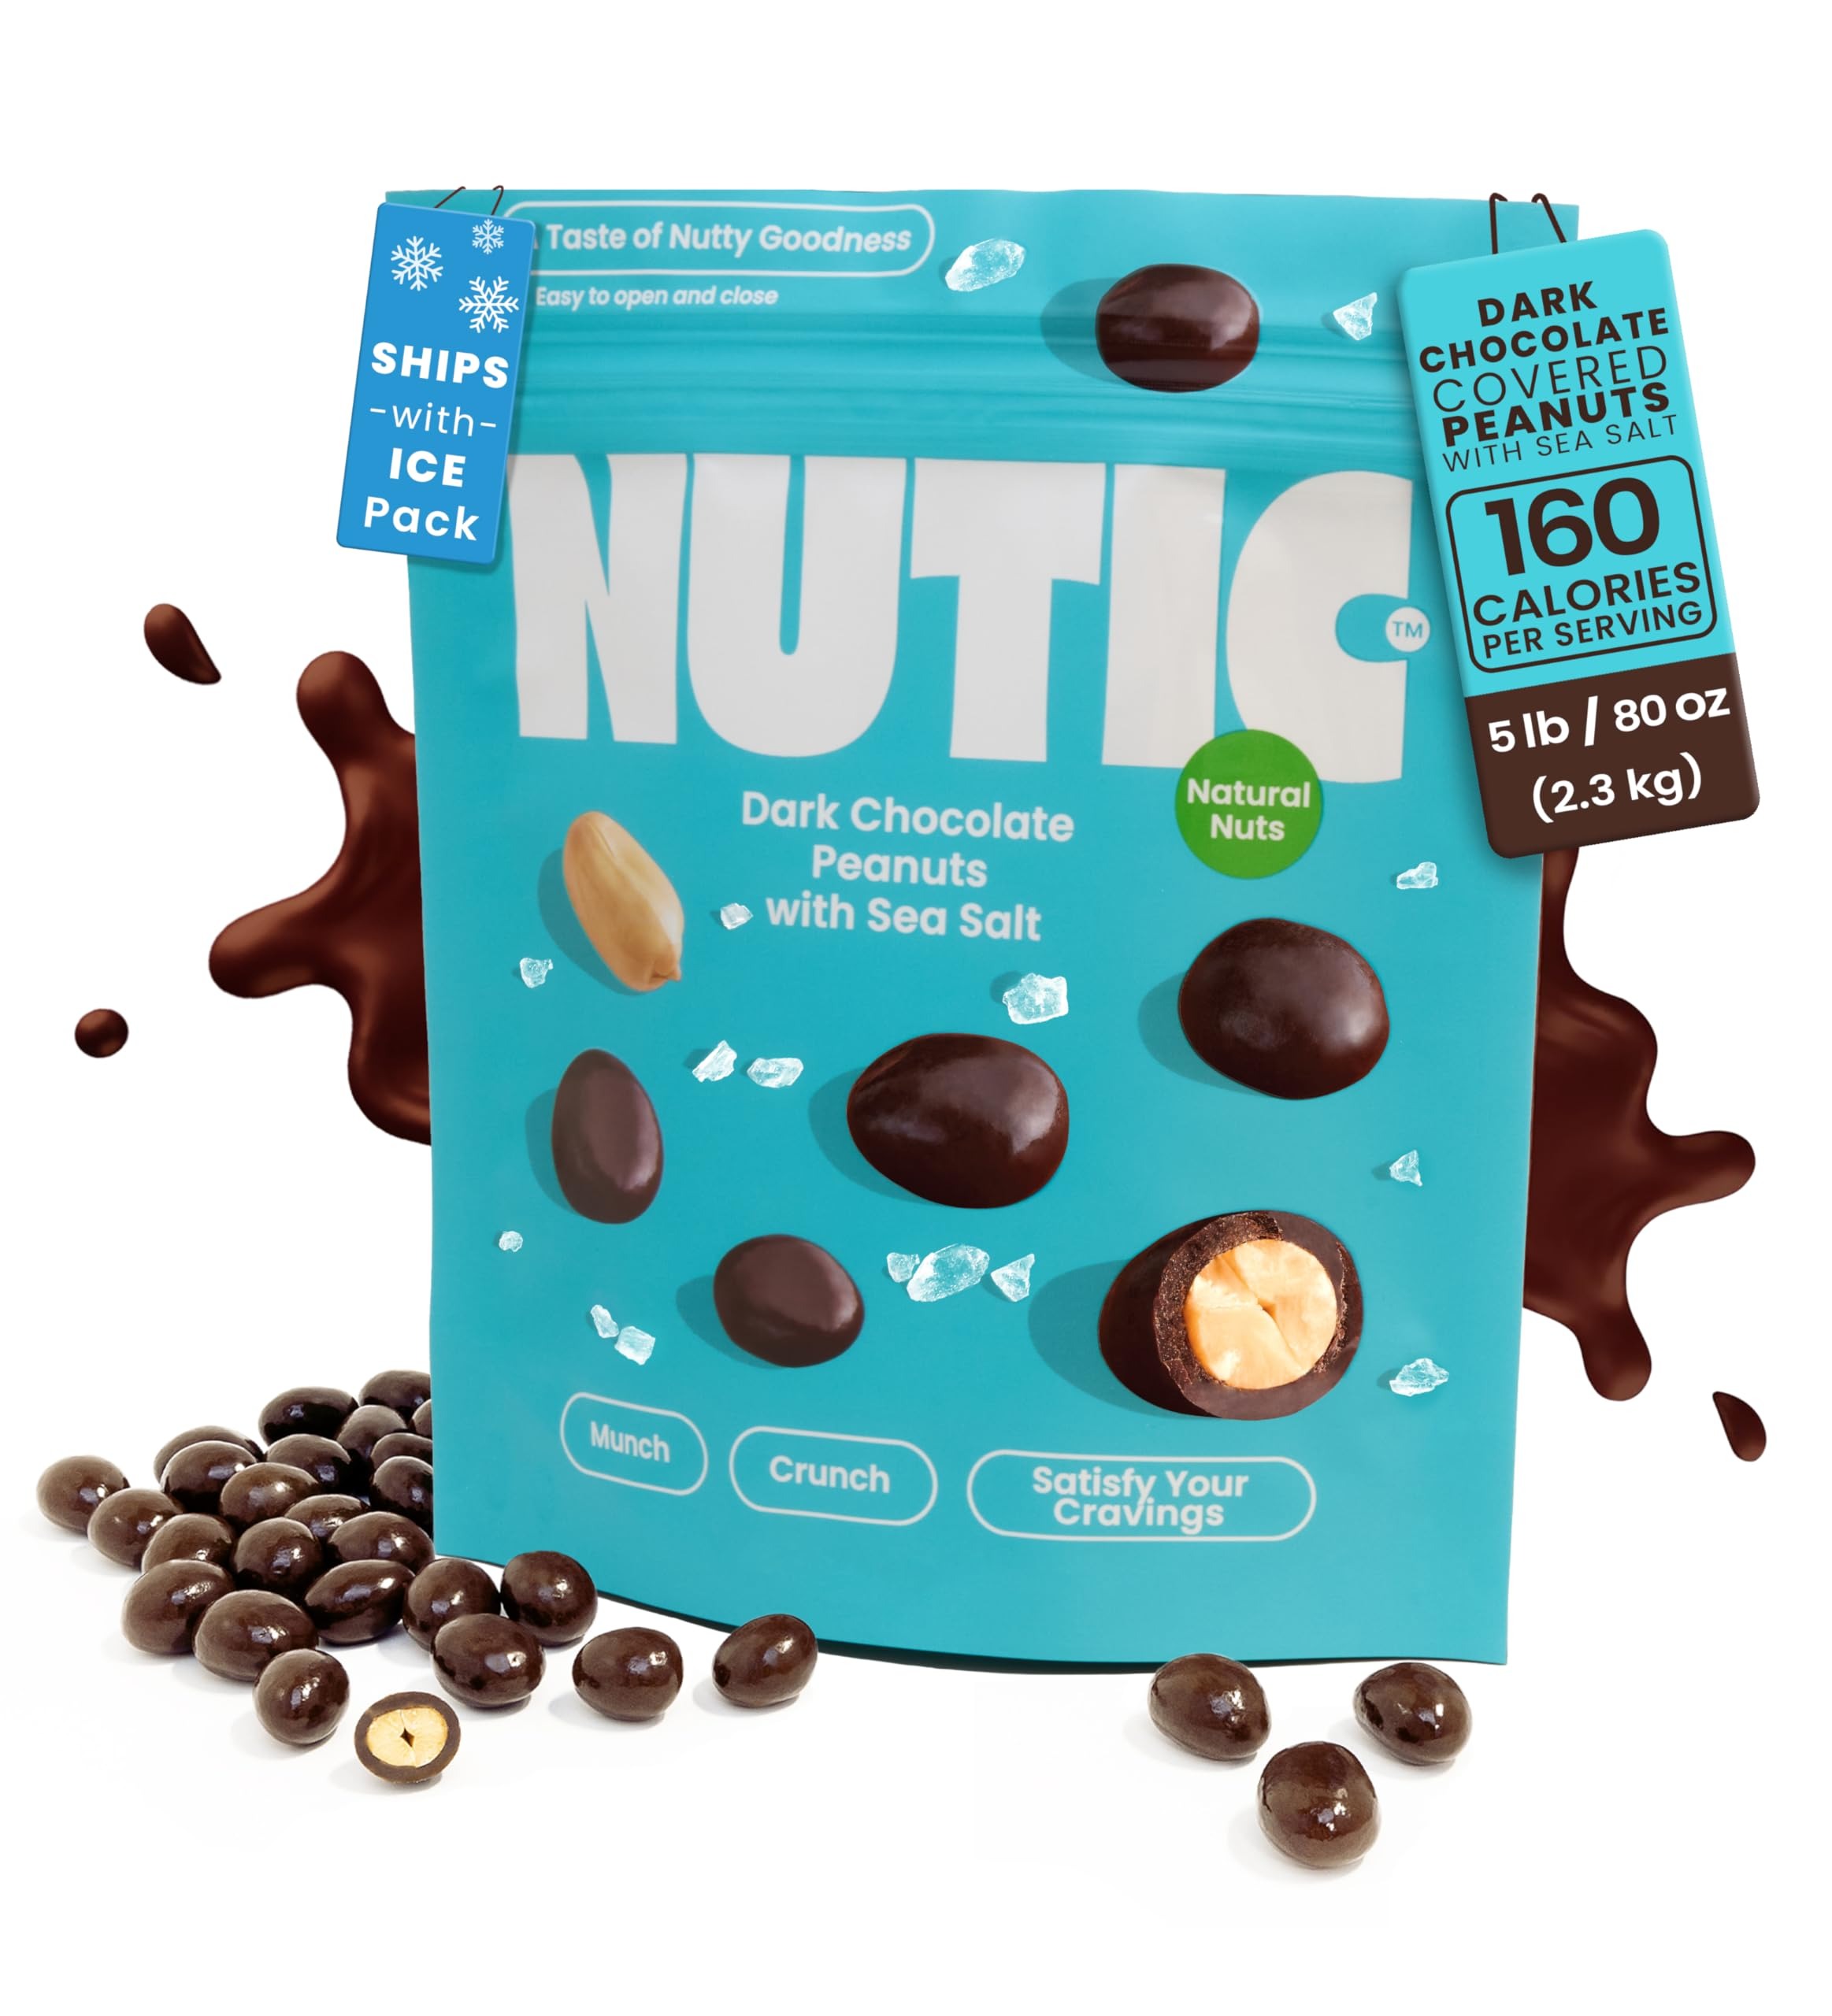
Item Name: Nutic Sea Salt Dark Chocolate Covered Peanuts - 5 Lb. Luxurious Gourmet Snack Ideal for Dark Chocolate, Almond & Cashew Lovers, Belgian Quality, Healthy Indulgence, Made in USA - Pack of 1
Bullet Point 1: 🍫 IRRESISTIBLE BLEND - Nutic's dark chocolate peanuts with sea salt merge savory peanuts and sweet dark chocolate for a gourmet twist. A snack that rivals chocolate covered almonds and cashews for ultimate satisfaction.
Bullet Point 2: 🌿 CONSCIOUS INDULGENCE - Nutic offers a guilt-free pleasure with its dark chocolate treats. Free from added sugars and artificial flavors, akin to vegan dark chocolate, it's the perfect choice for health-conscious snacking.
Bullet Point 3: 🔒 PEAK FRESHNESS - With Nutic's resealable bag, our chocolate covered nuts remain fresh and crunchy. Enjoy the convenience of a snack that stays as delightful as undercover quinoa crisps and dark chocolate bars every time.
Bullet Point 4: 🎁 IDEAL GIFT - Nutic's dark chocolate peanuts are perfect for any occasion, echoing the luxury of high-end chocolates. A thoughtful gift that's sure to please anyone looking for a delightful, indulgent treat.
Bullet Point 5: ✅ AMERICAN CRAFTSMANSHIP - Proudly made in the USA, Nutic uses the finest local ingredients for our dark chocolate peanuts. Experience premium quality that matches the best in gourmet snacks, crafted with care.
Product Description: Discover the epitome of indulgence with our dark chocolate peanuts, elegantly blended with sea salt for a gourmet snacking experience. Crafted for those who treasure the fusion of savory nuts and the rich allure of dark chocolate, our snack is a testament to conscious indulgence, free from added sugars and artificial flavors. Embrace the guilt-free pleasure akin to vegan dark chocolate, ensuring a health-conscious treat. Our resealable bag ensures peak freshness, making each bite as delightful as the first, rivaling the satisfaction found in chocolate covered almonds and cashews. Ideal for gifting, it echoes the luxury of high-end chocolates, making it a perfect choice for any occasion. Proudly American-made, we use the finest ingredients to deliver a premium snacking experience that matches the best gourmet treats. Enjoy the convenience of a snack that stays fresh, indulging in a blend that's not only delicious but also crafted with care for the ultimate satisfaction.
Value: 80.0
Unit: Ounce

Price: 47.98